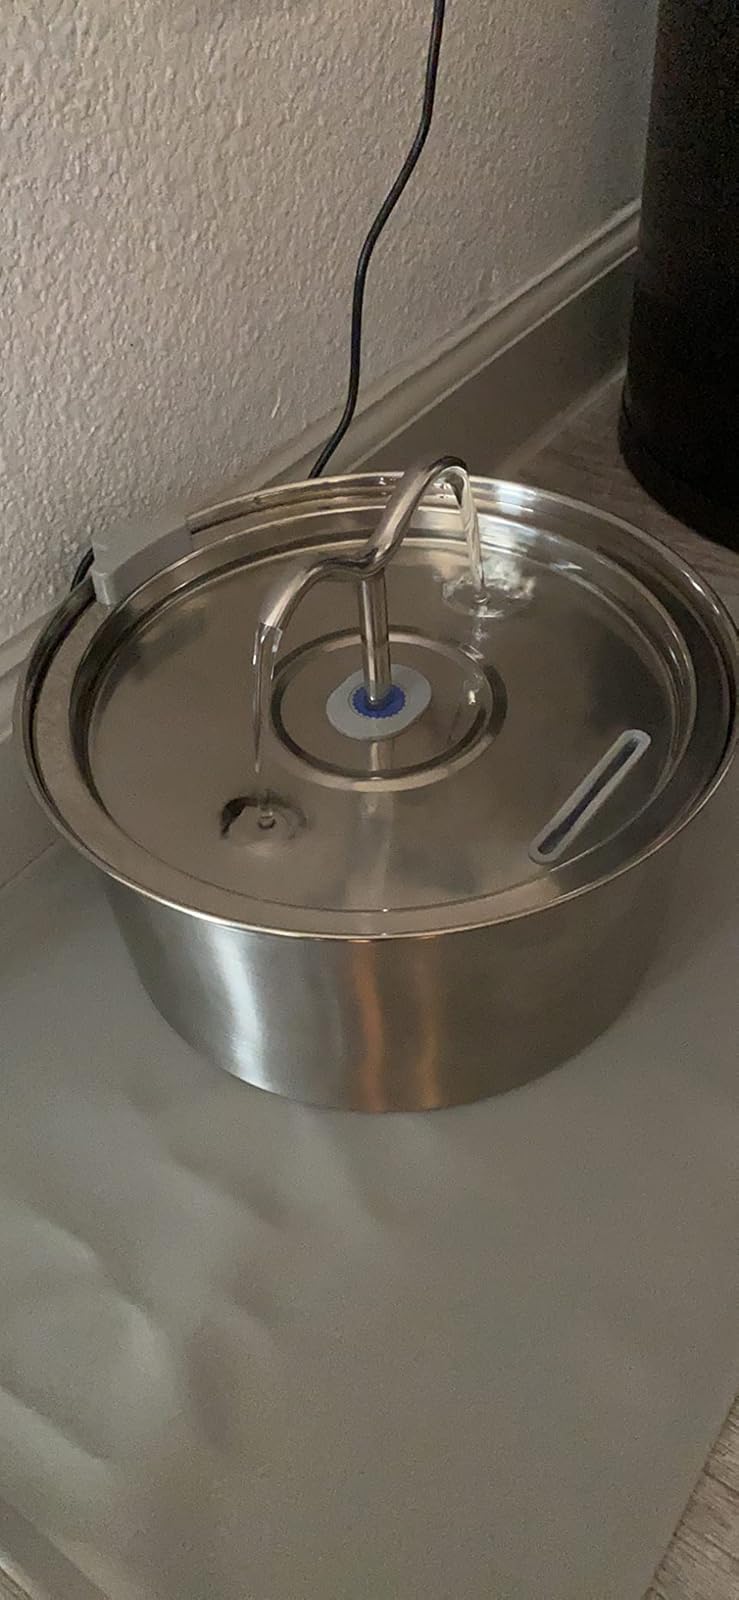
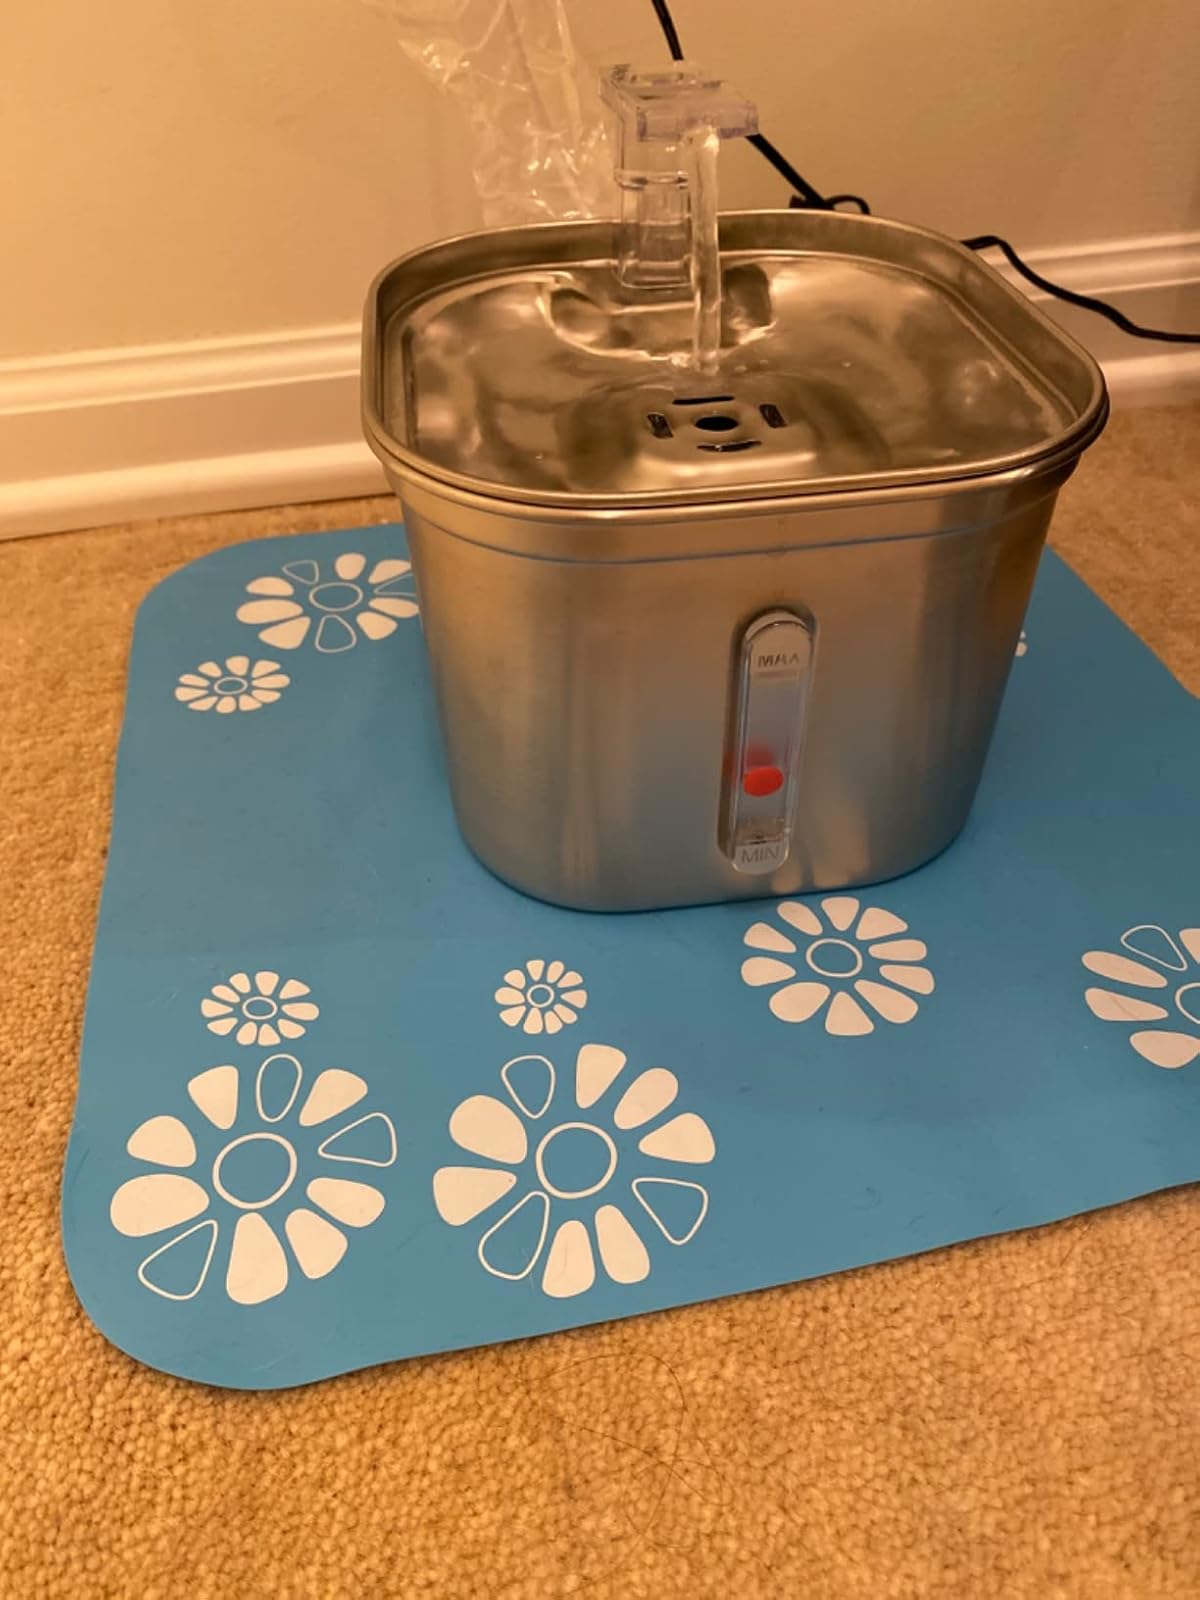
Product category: items_bowl
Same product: no